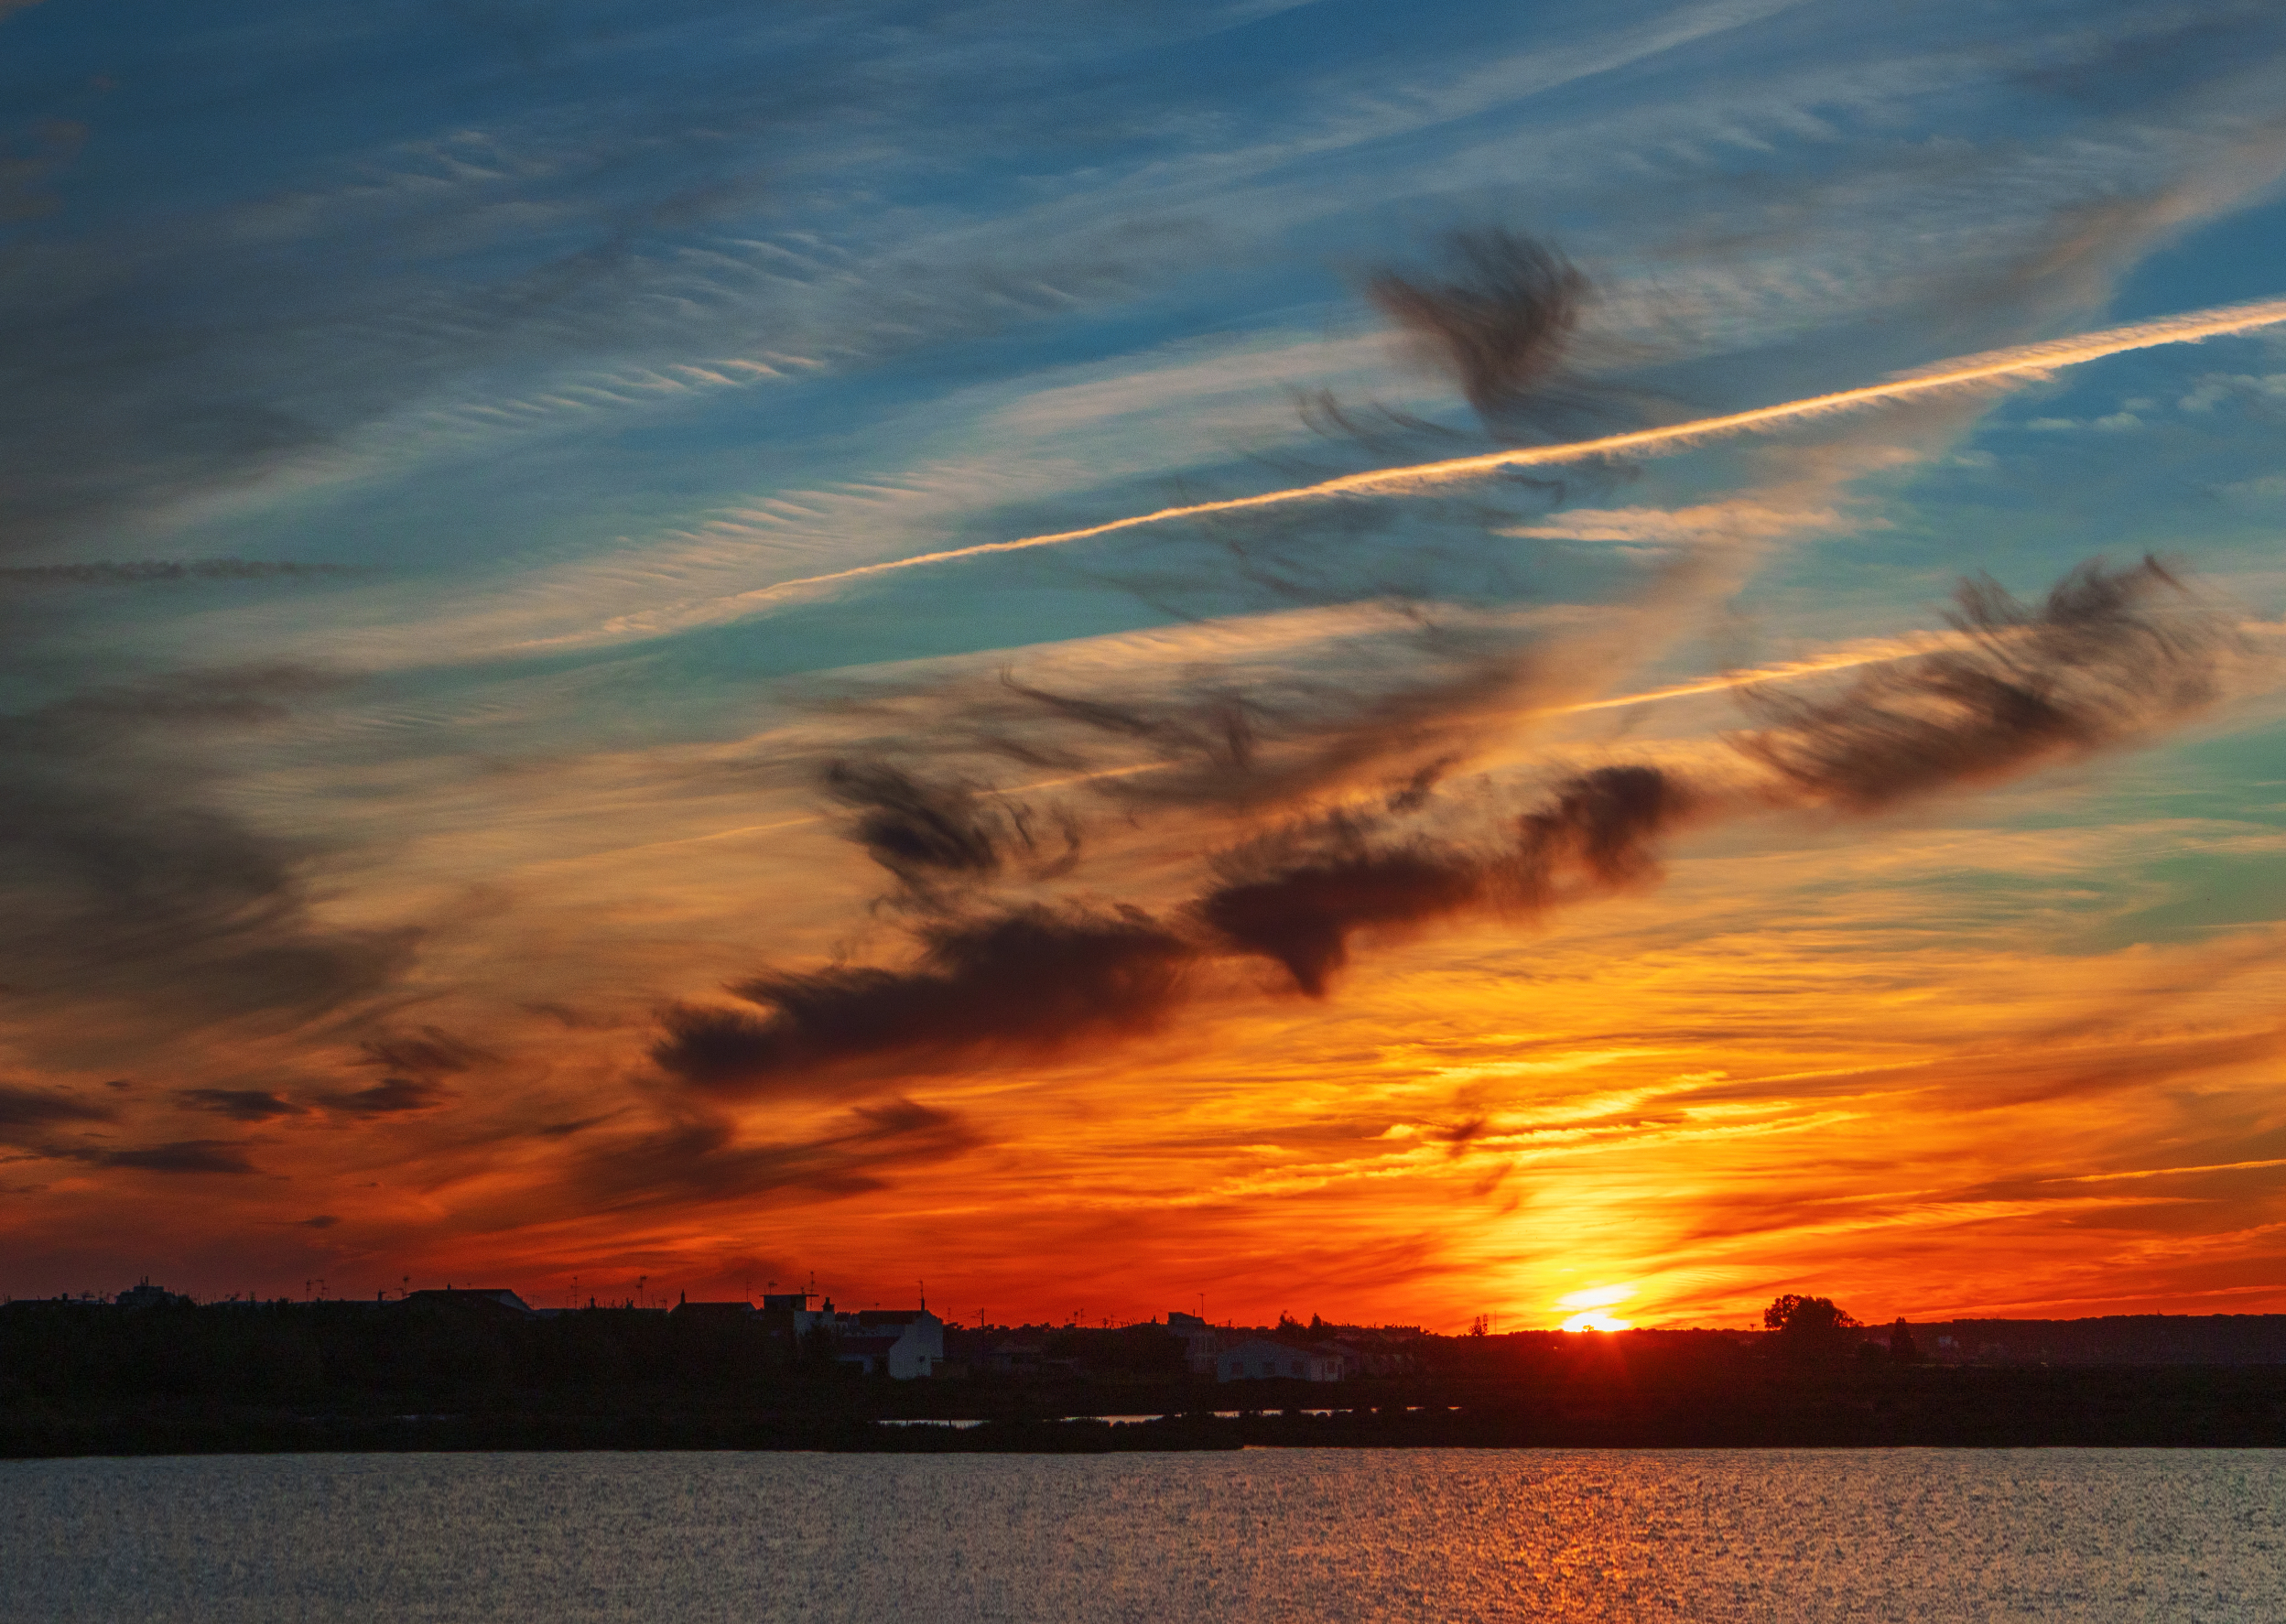
sunset, cloud, water, sky, atmosphere, ecoregion, afterglow, orange, natural landscape, red sky at morning, sunlight, dusk, amber, sunrise, cumulus, lake, landscape, horizon, sun, calm, tree, dawn, astronomical object, heat, reflection, meteorological phenomenon, evening, ocean, sound, reservoir, coast, loch, wind wave, lake district, plant, sea, tropics, inlet, celestial event